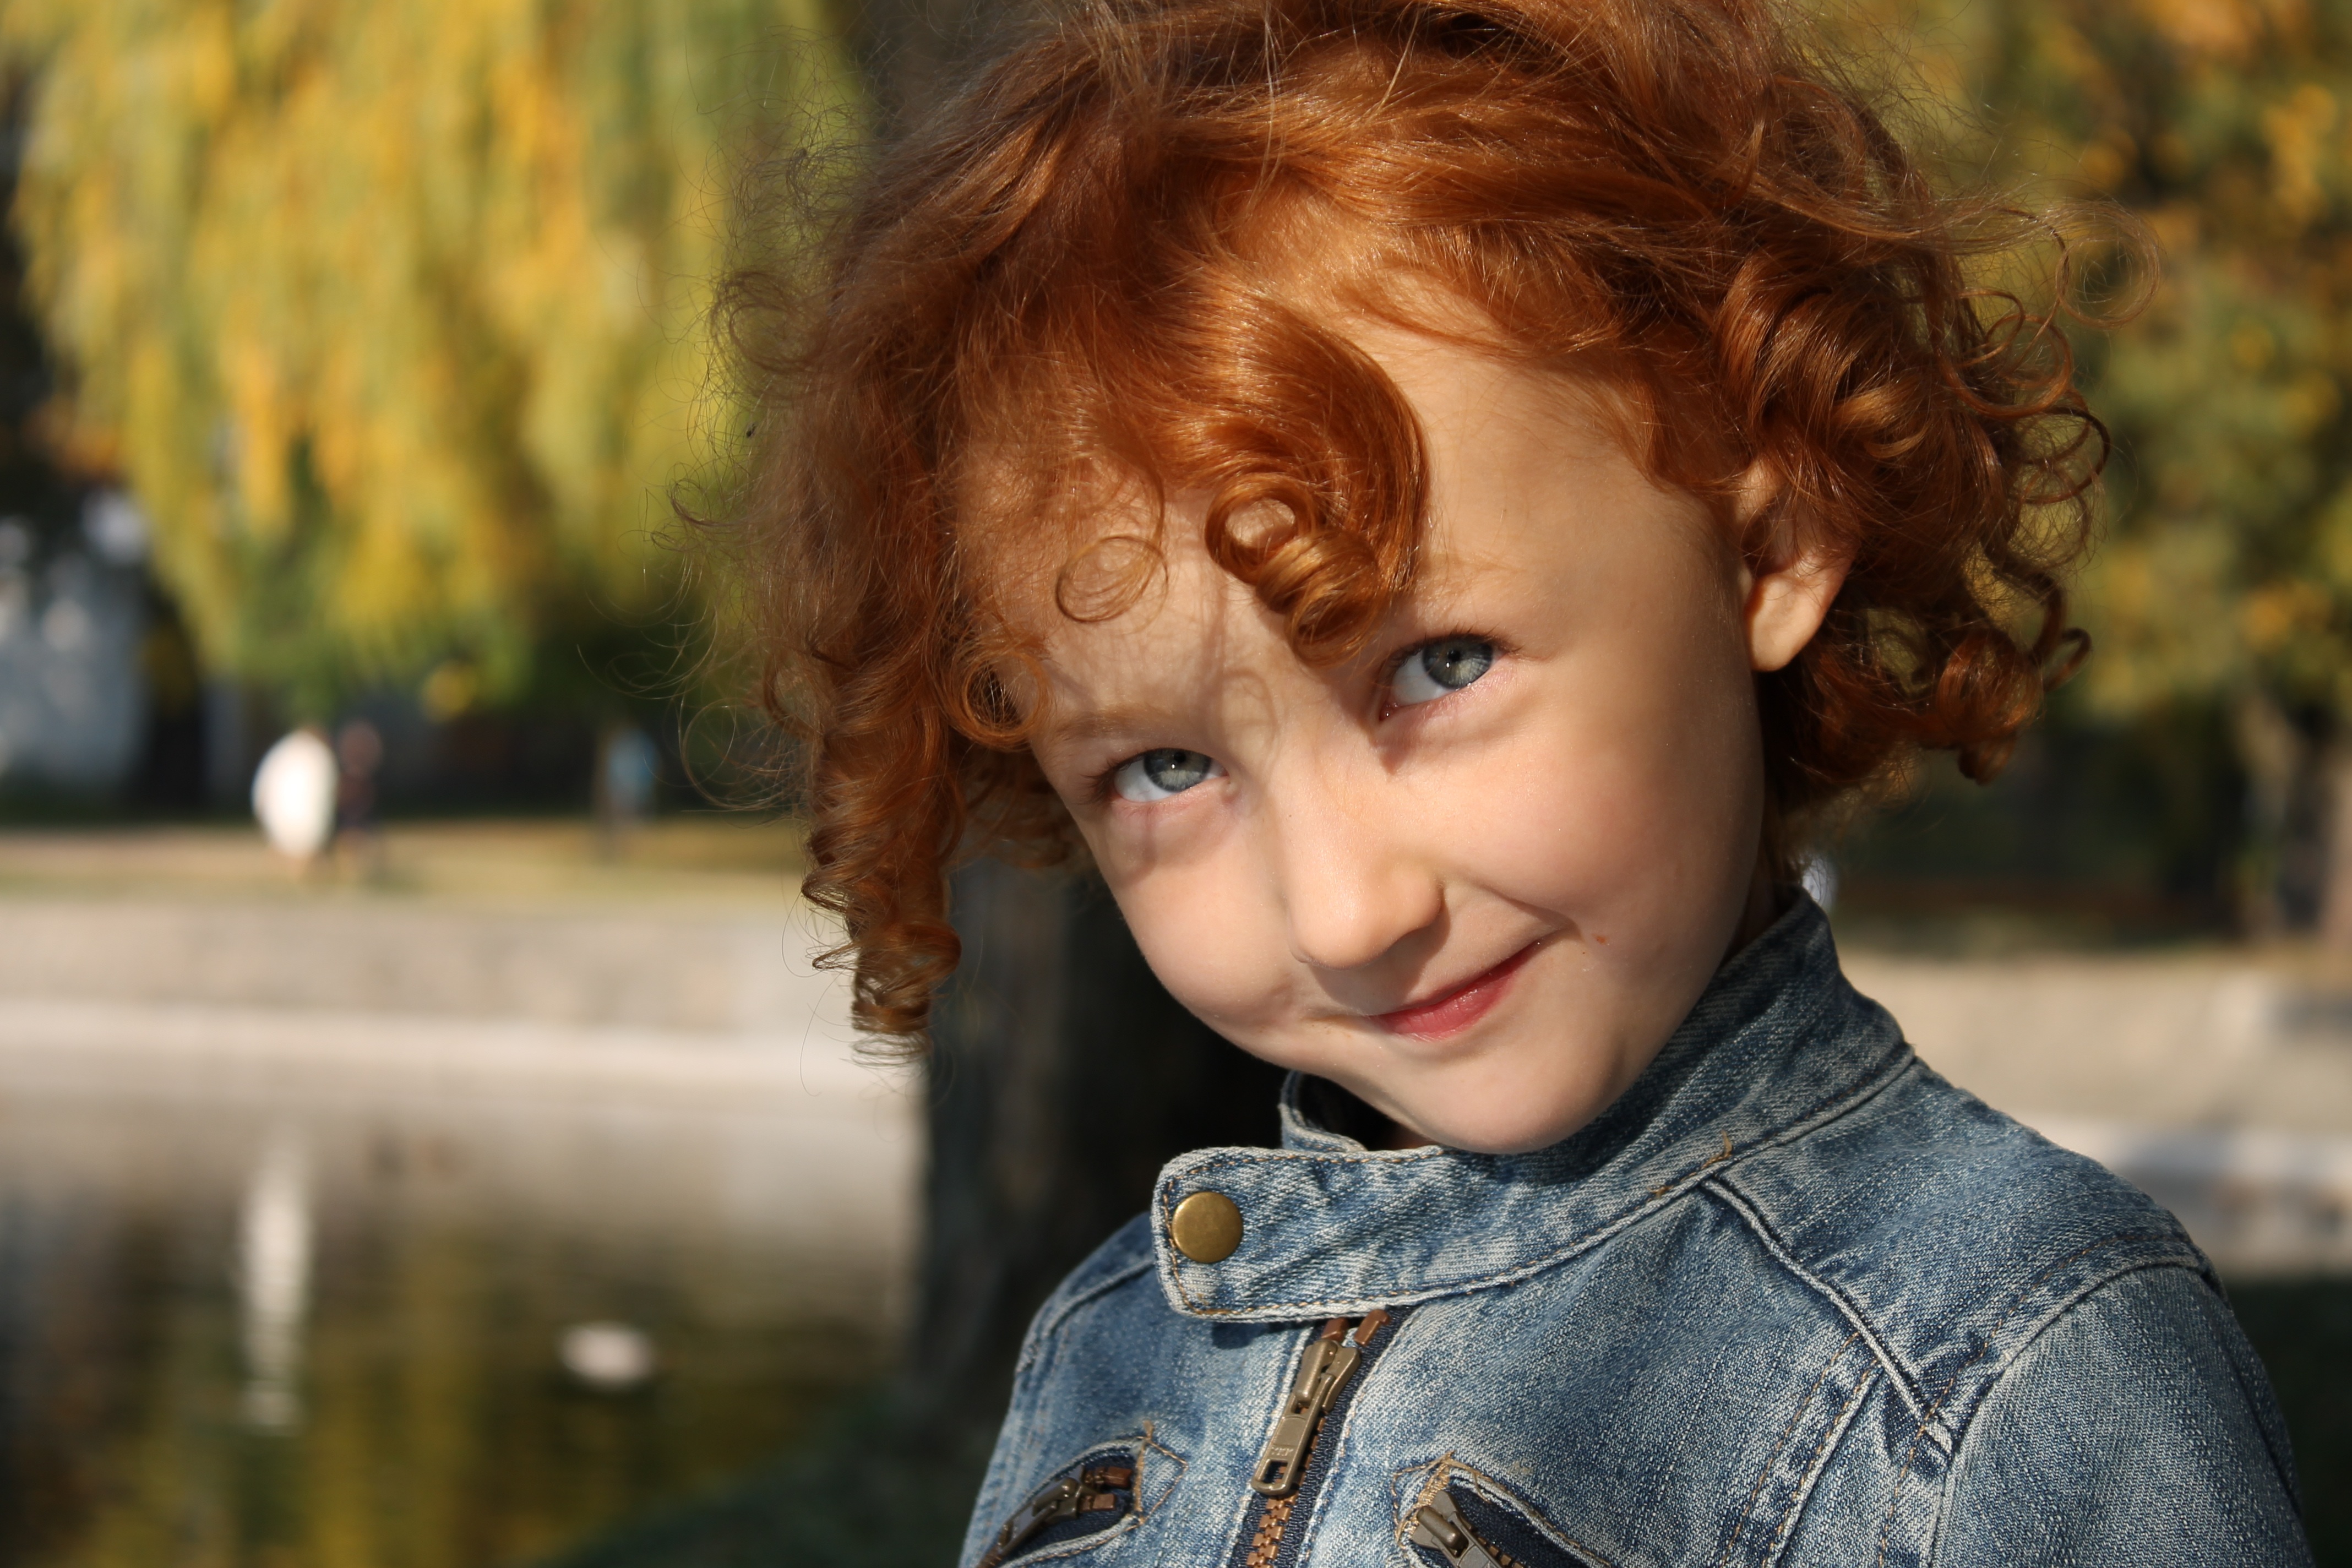
person, people, girl, woman, hair, photography, portrait, model, spring, youth, color, autumn, park, child, lady, facial expression, season, hairstyle, smile, close up, posing, face, ruda, toddler, eye, head, photograph, skin, beauty, blond, emotion, photo shoot, the delicacy, brown hair, portrait photography